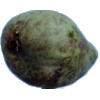
Label: pear_stone